Roads in Jamaica

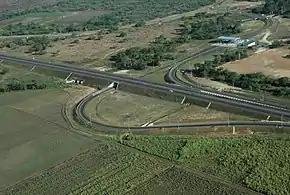
The Spanish Town interchange on the East–West toll road, part of Highway 2000.

Starting in the late 1990s the Jamaican Government (in cooperation with private investors) embarked on the Highway 2000 project to create a system of motorways, the first such access-controlled roads of their kind on the island. The project seeks ultimately to link the two main cities (Kingston and Montego Bay) and the north coast. It is being undertaken as a series of phases: